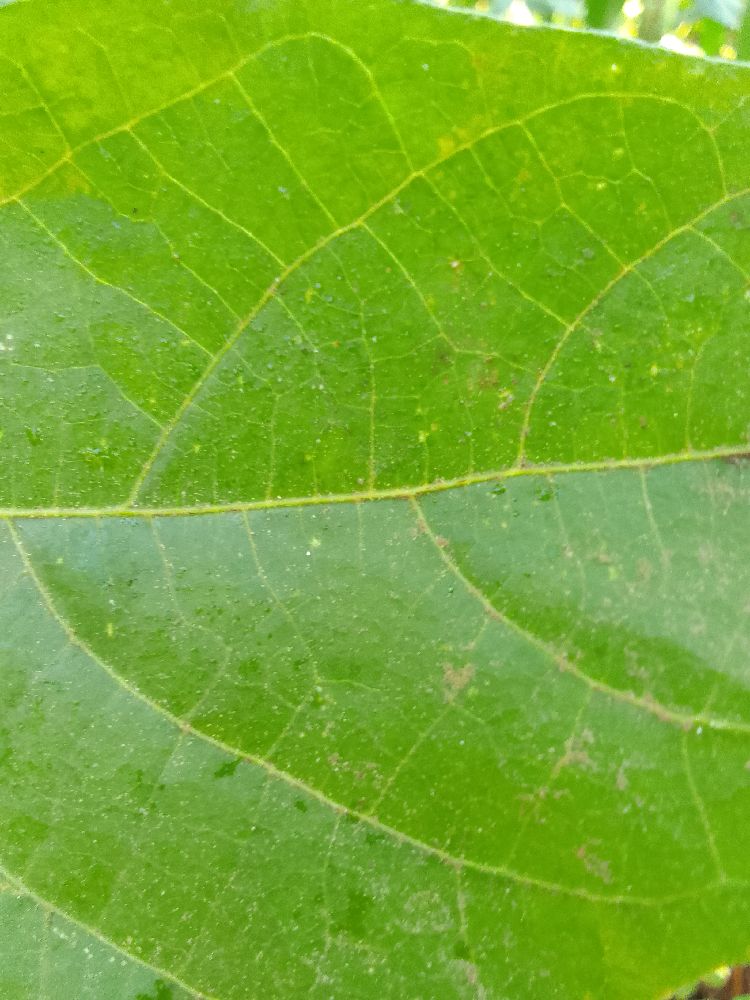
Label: healthy